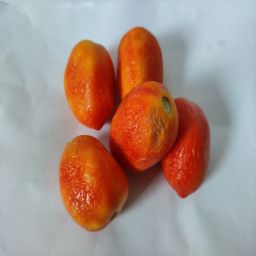
Crop: Tomato
Quality: Old